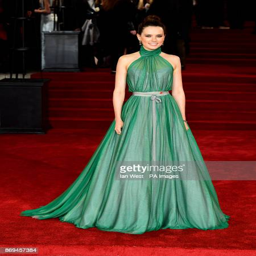
actor attending the world premiere